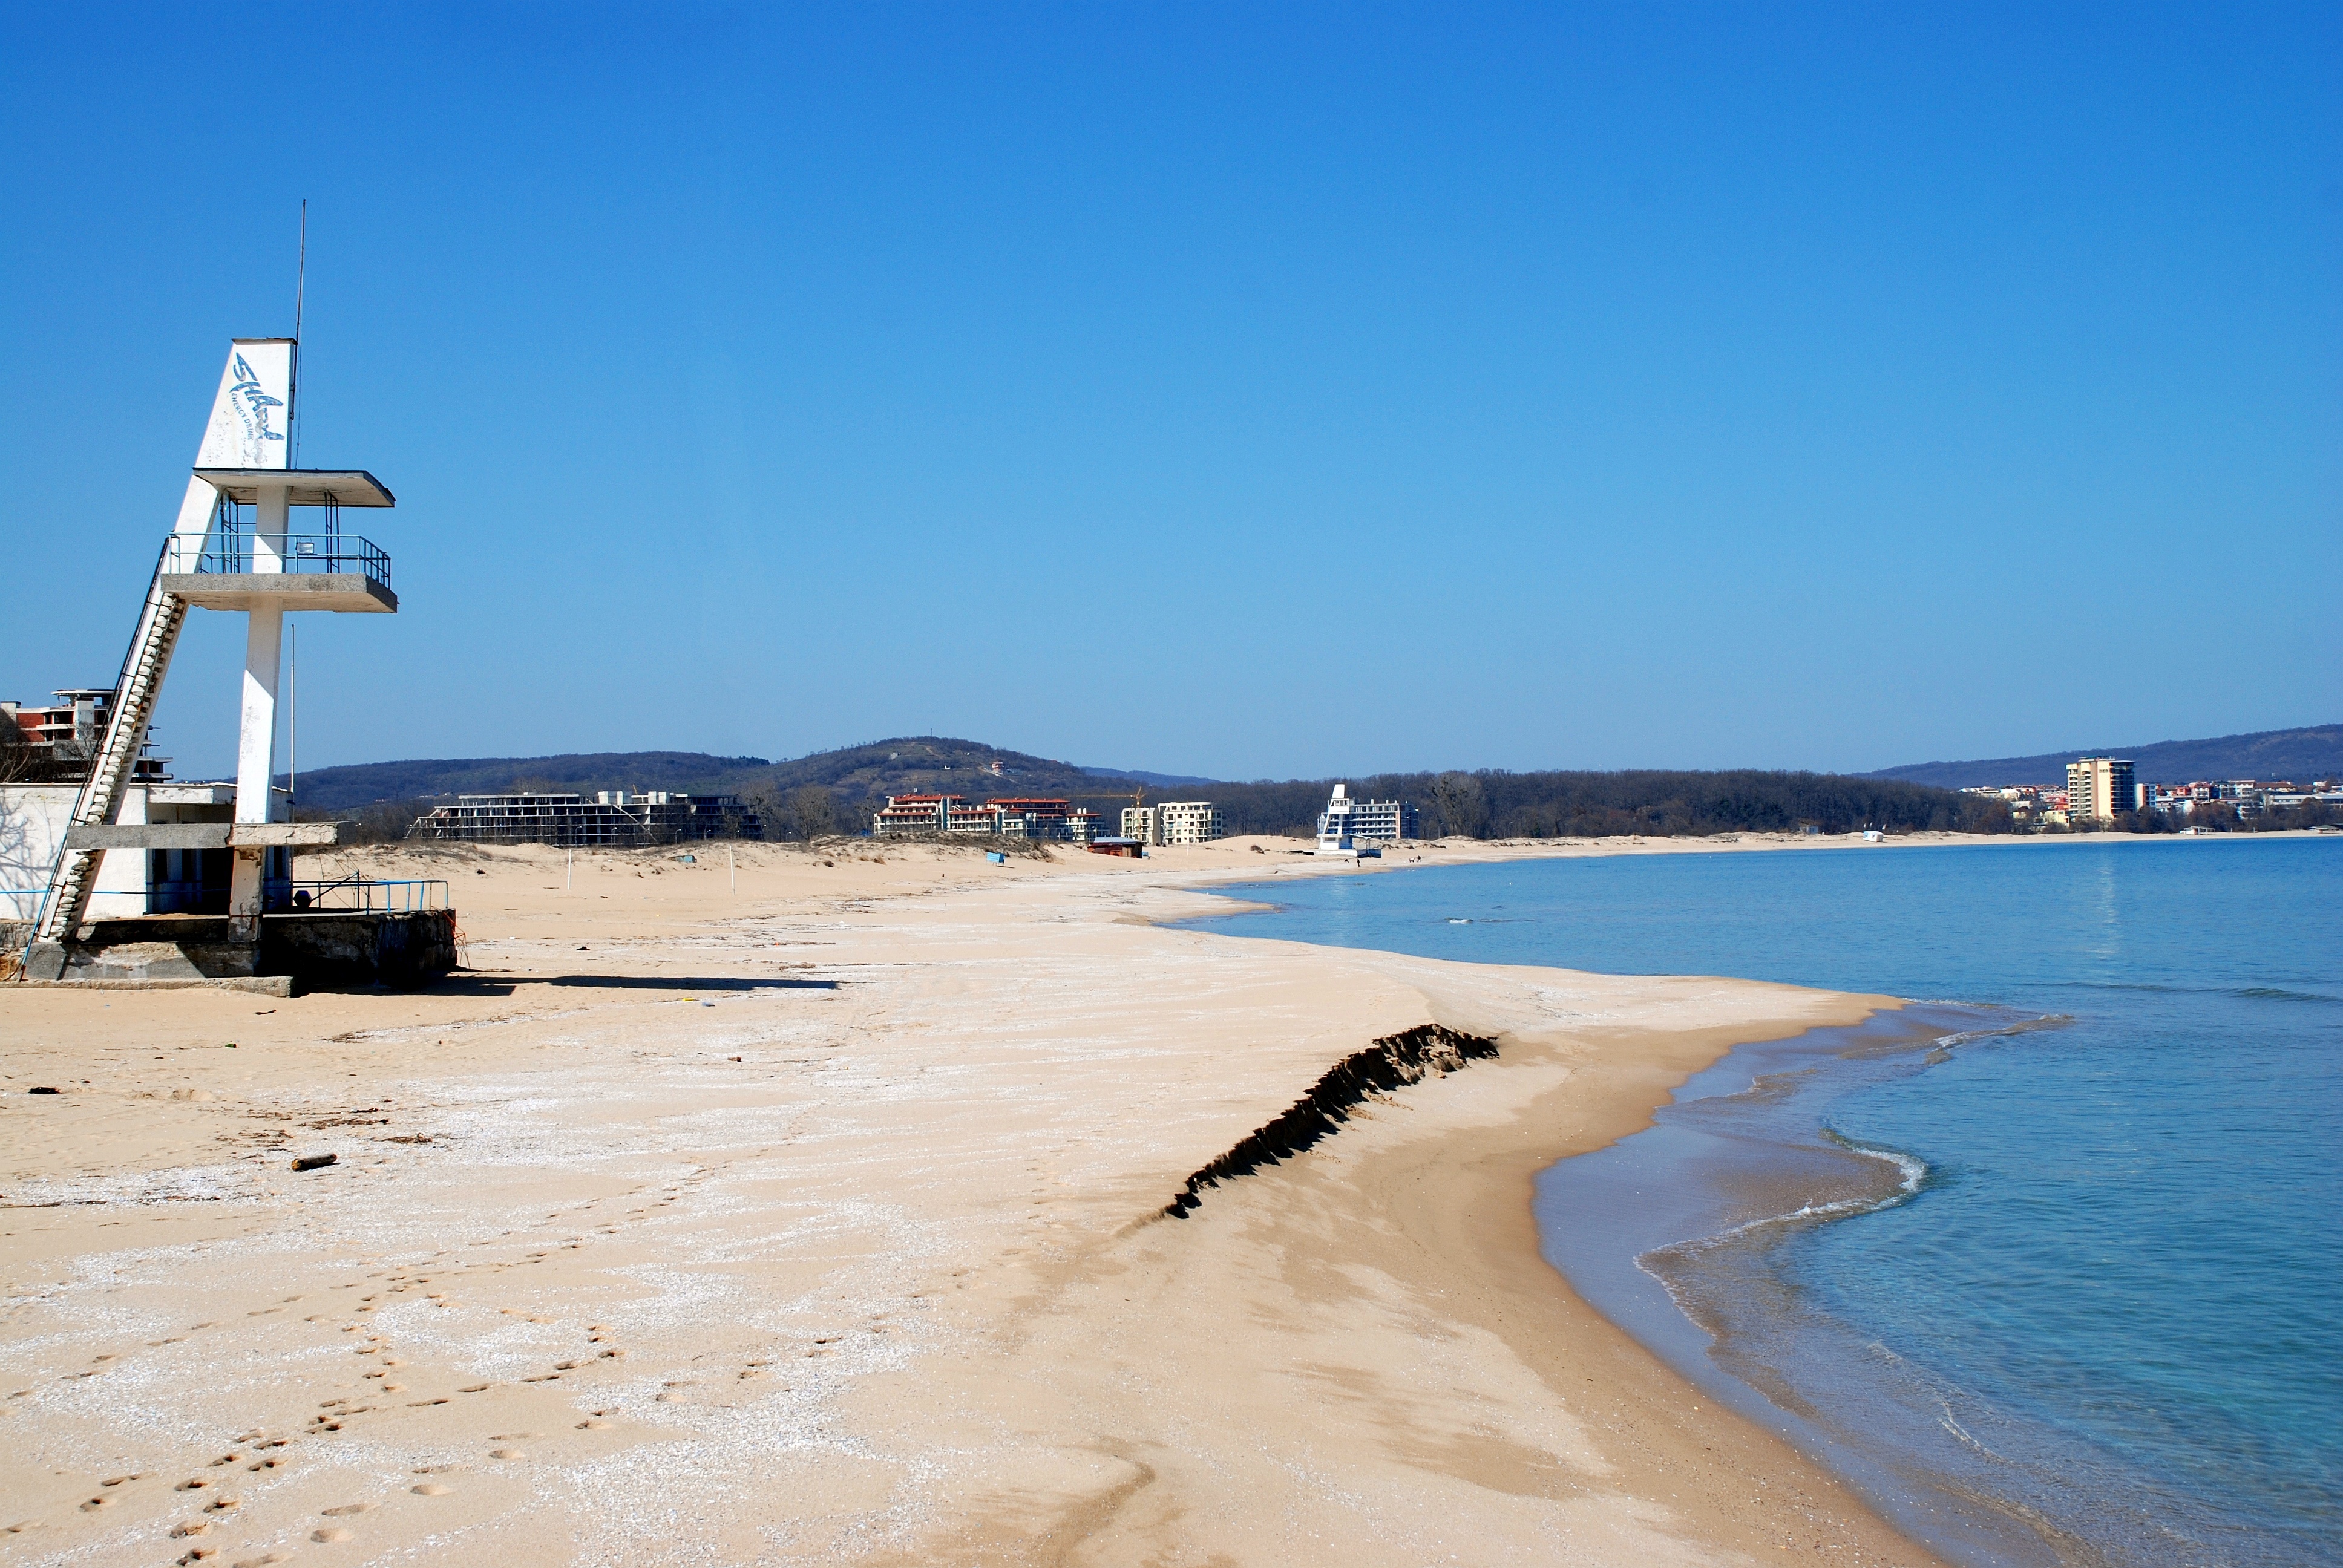
beach, sea, coast, sand, ocean, shore, wave, vacation, europe, bay, nikon, cool image, d80, cape, 18135mmf3556g, nikond80, bulgaria, primorsko